Brenden Aaronson

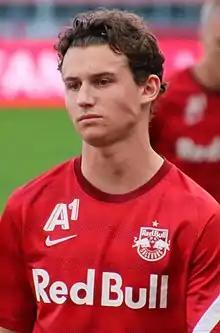
Aaronson with Red Bull Salzburg in 2021

Brenden Russell Aaronson (born October 22, 2000) is an American professional soccer player who plays as an attacking midfielder or winger for club Leeds United and the United States national team.